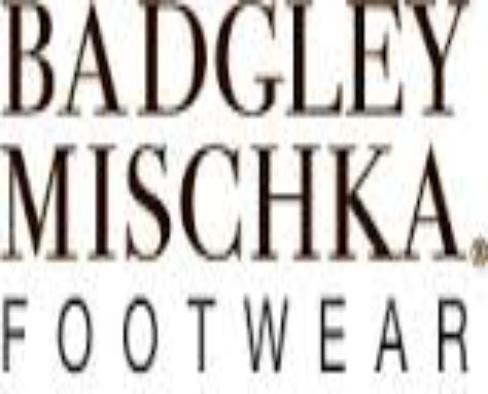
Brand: Badgley Mischka
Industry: Clothes